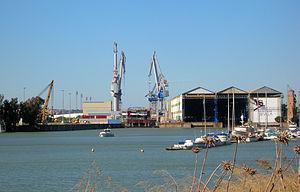
Le port de Séville est un port fluvial situé sur la darse du Guadalquivir, au sud de la ville andalouse de Séville, à 89 km de l'embouchure du fleuve sur l'océan Atlantique. Il est le seul port fluvial commercial d'Espagne.